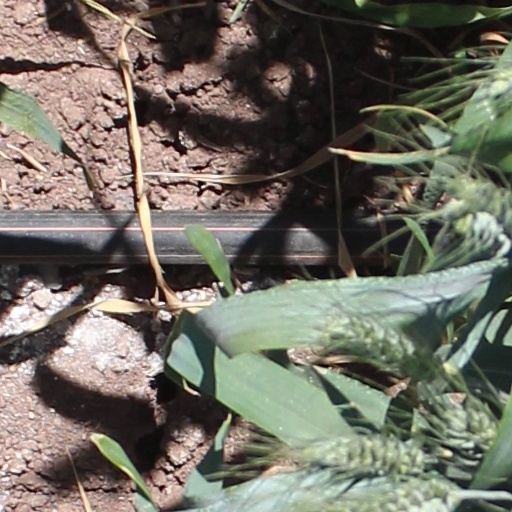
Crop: wheat